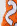
Number: 2